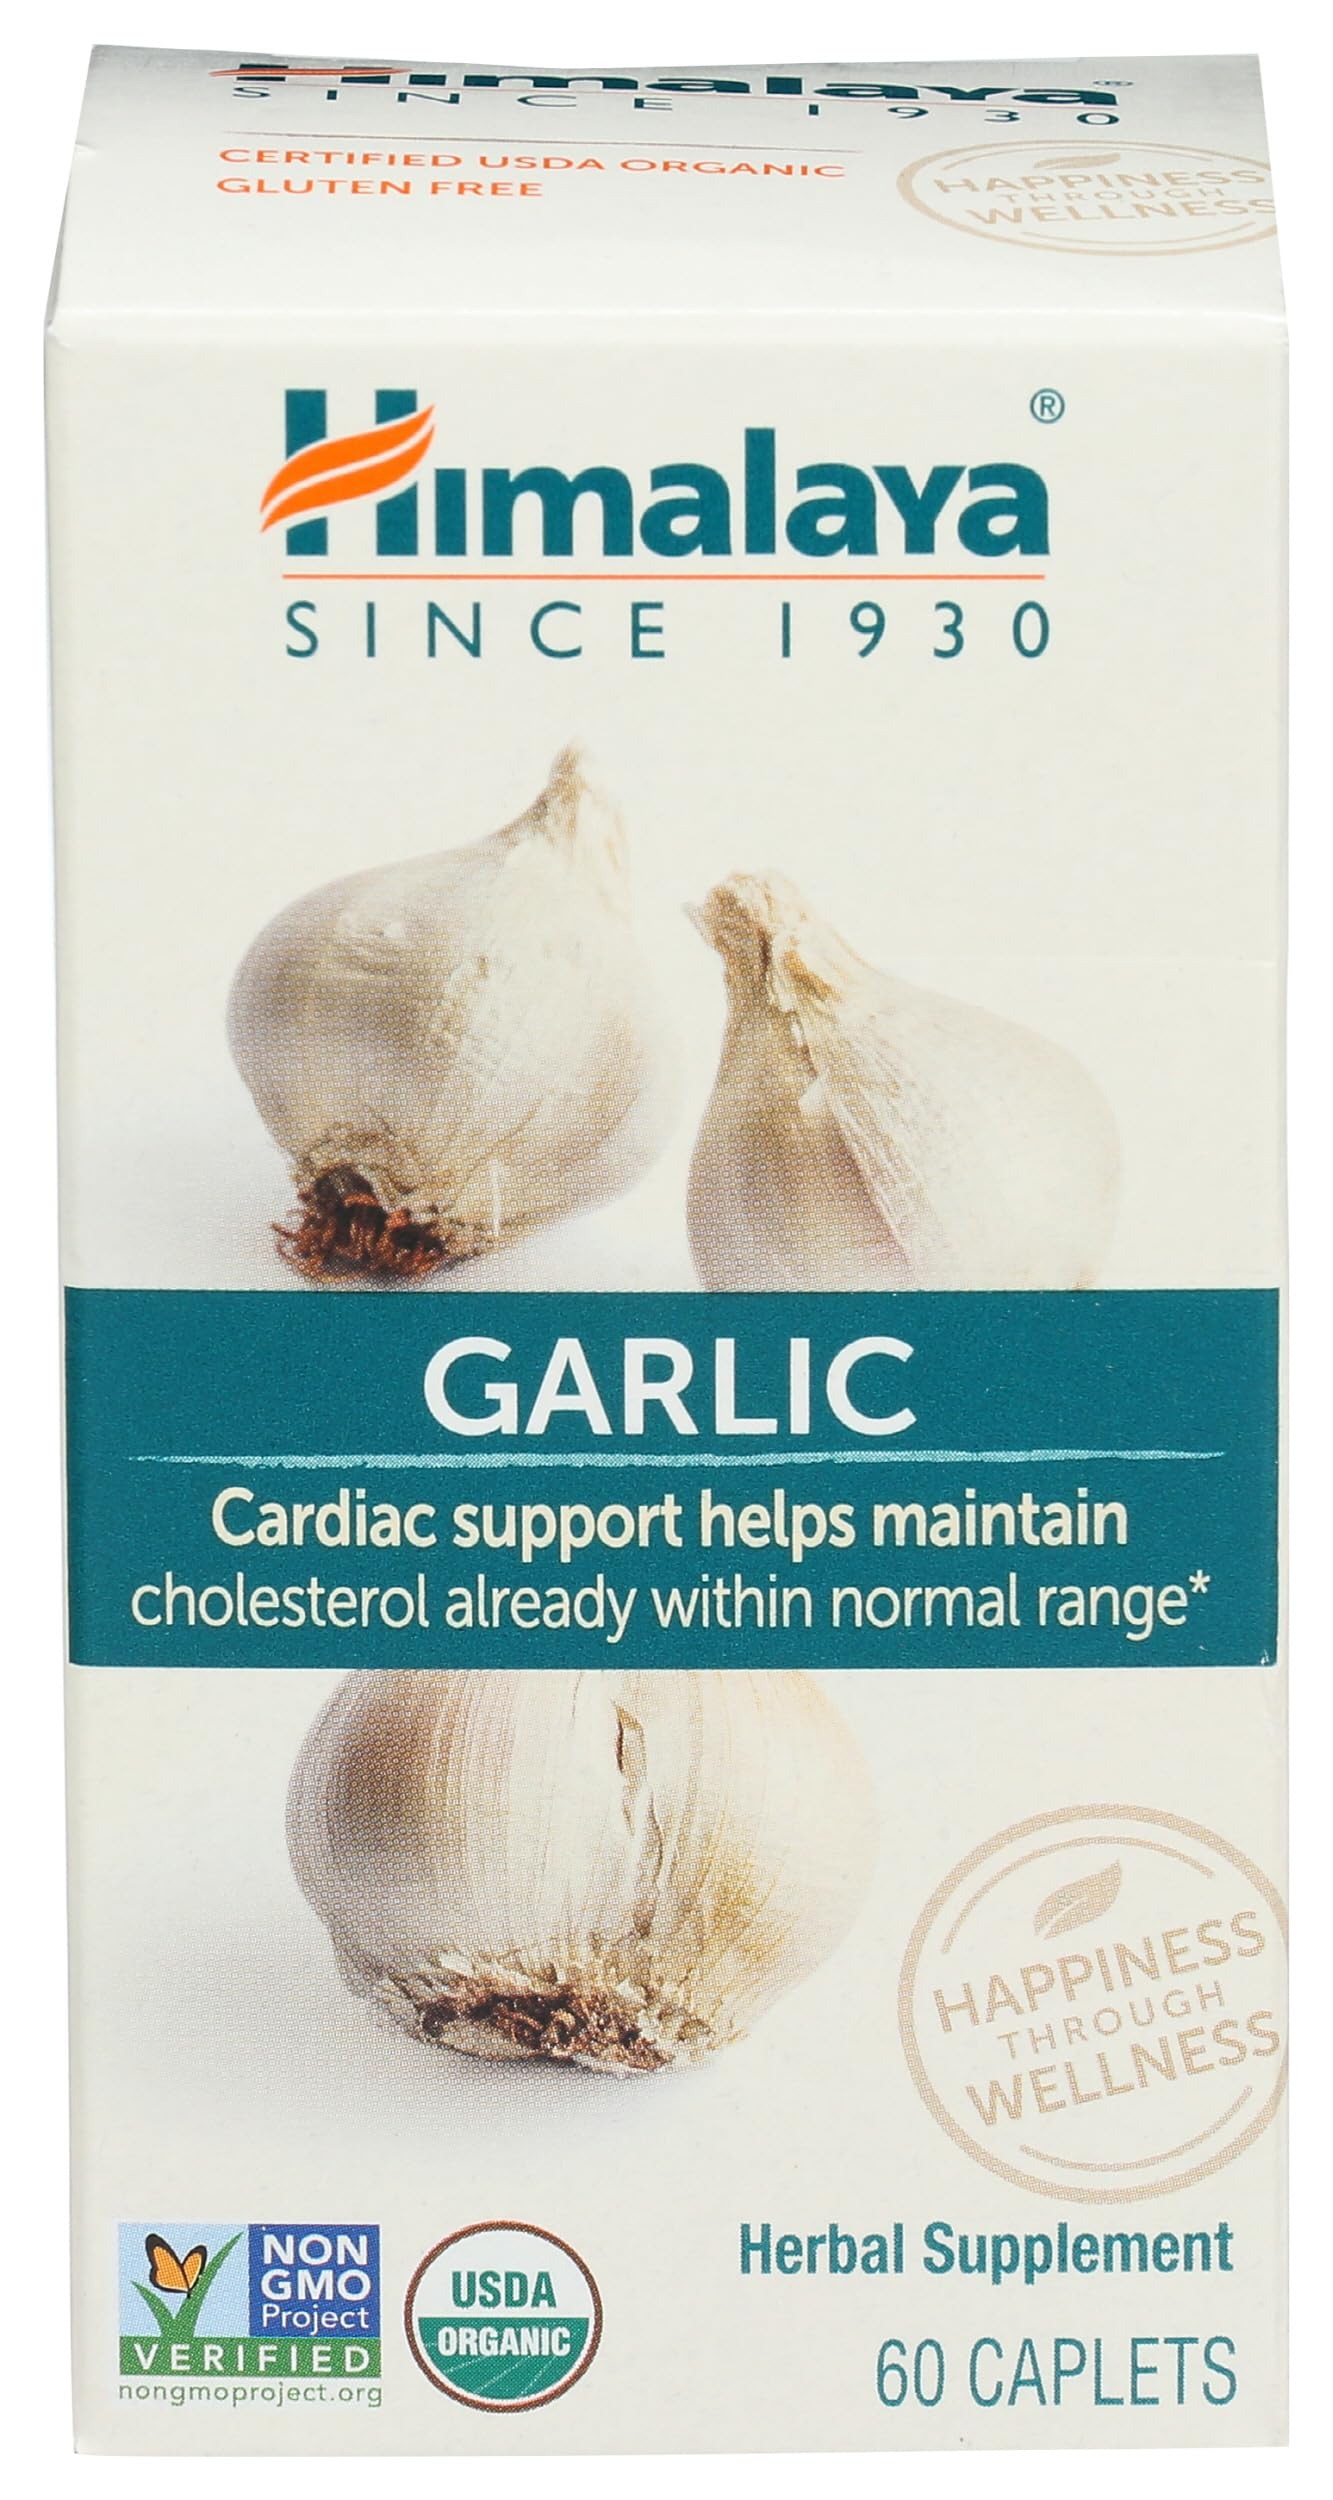
Item Name: HIMALAYA Organic Garlic, 60 CT
Product Description: Supplements
Value: 60.0
Unit: Count

Price: 18.06